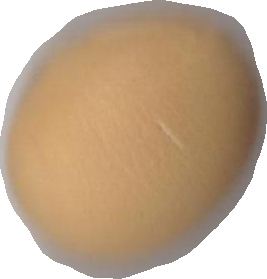
Variety: Grobogan